Jinping Road station

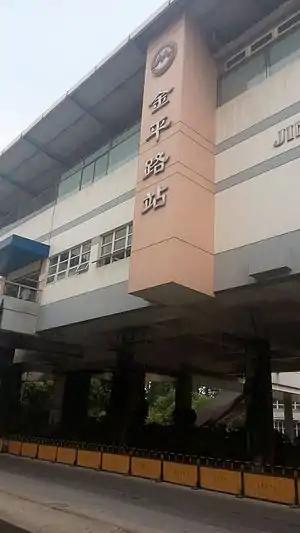
Station exterior

Jinping Road is a station on Line 5 of the Shanghai Metro. It is situated on the branch service of the line, between and . Passengers can transfer to the main line at Dongchuan Road. However, since 26 December 2020, this is not the case, as trains have resumed service all the way to Xinzhuang.